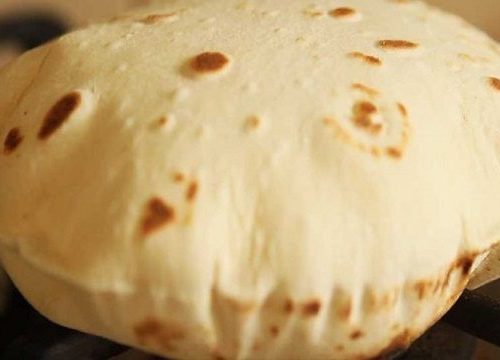
Dish: chapati